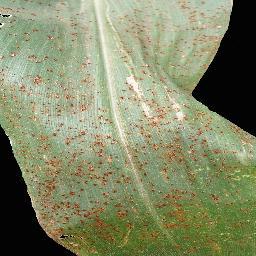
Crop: corn
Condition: (maize)_common_rust